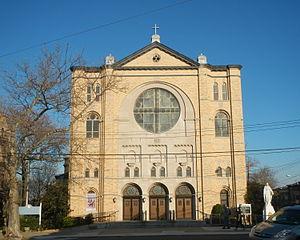
Notre-Dame de la Médaille-miraculeuse, parfois appelée aussi Notre-Dame des grâces, est le nom sous lequel les catholiques désignent la Vierge Marie telle qu'elle serait apparue à Catherine Labouré de juillet à décembre 1830 dans la chapelle de son couvent, à Paris. Cette apparition mariale, si elle n'a pas été reconnue canoniquement par l’Église catholique, a vu un forte dévotion envers la Vierge Marie se mettre en place, dévotion encouragée et soutenue par l’Église catholique, autour de la dévotion à la médaille miraculeuse diffusée dès 1832, avec l'accord de l'archevêque de Paris, Mᵍʳ de Quélen.